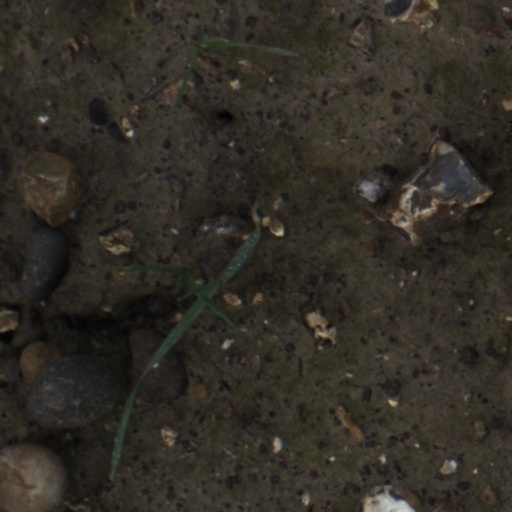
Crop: wheat